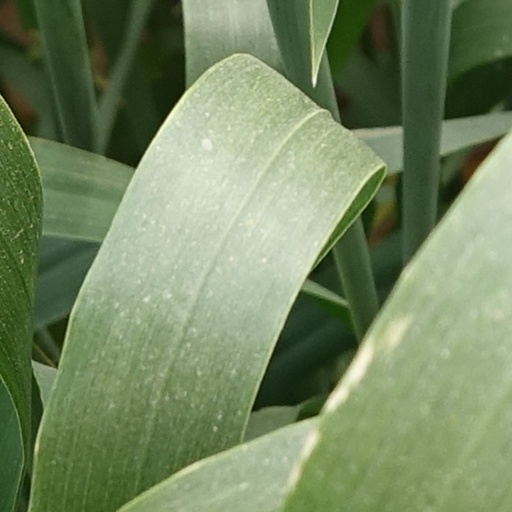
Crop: wheat